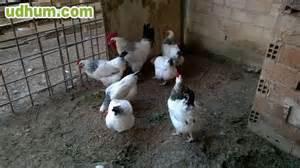
chicken